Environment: real
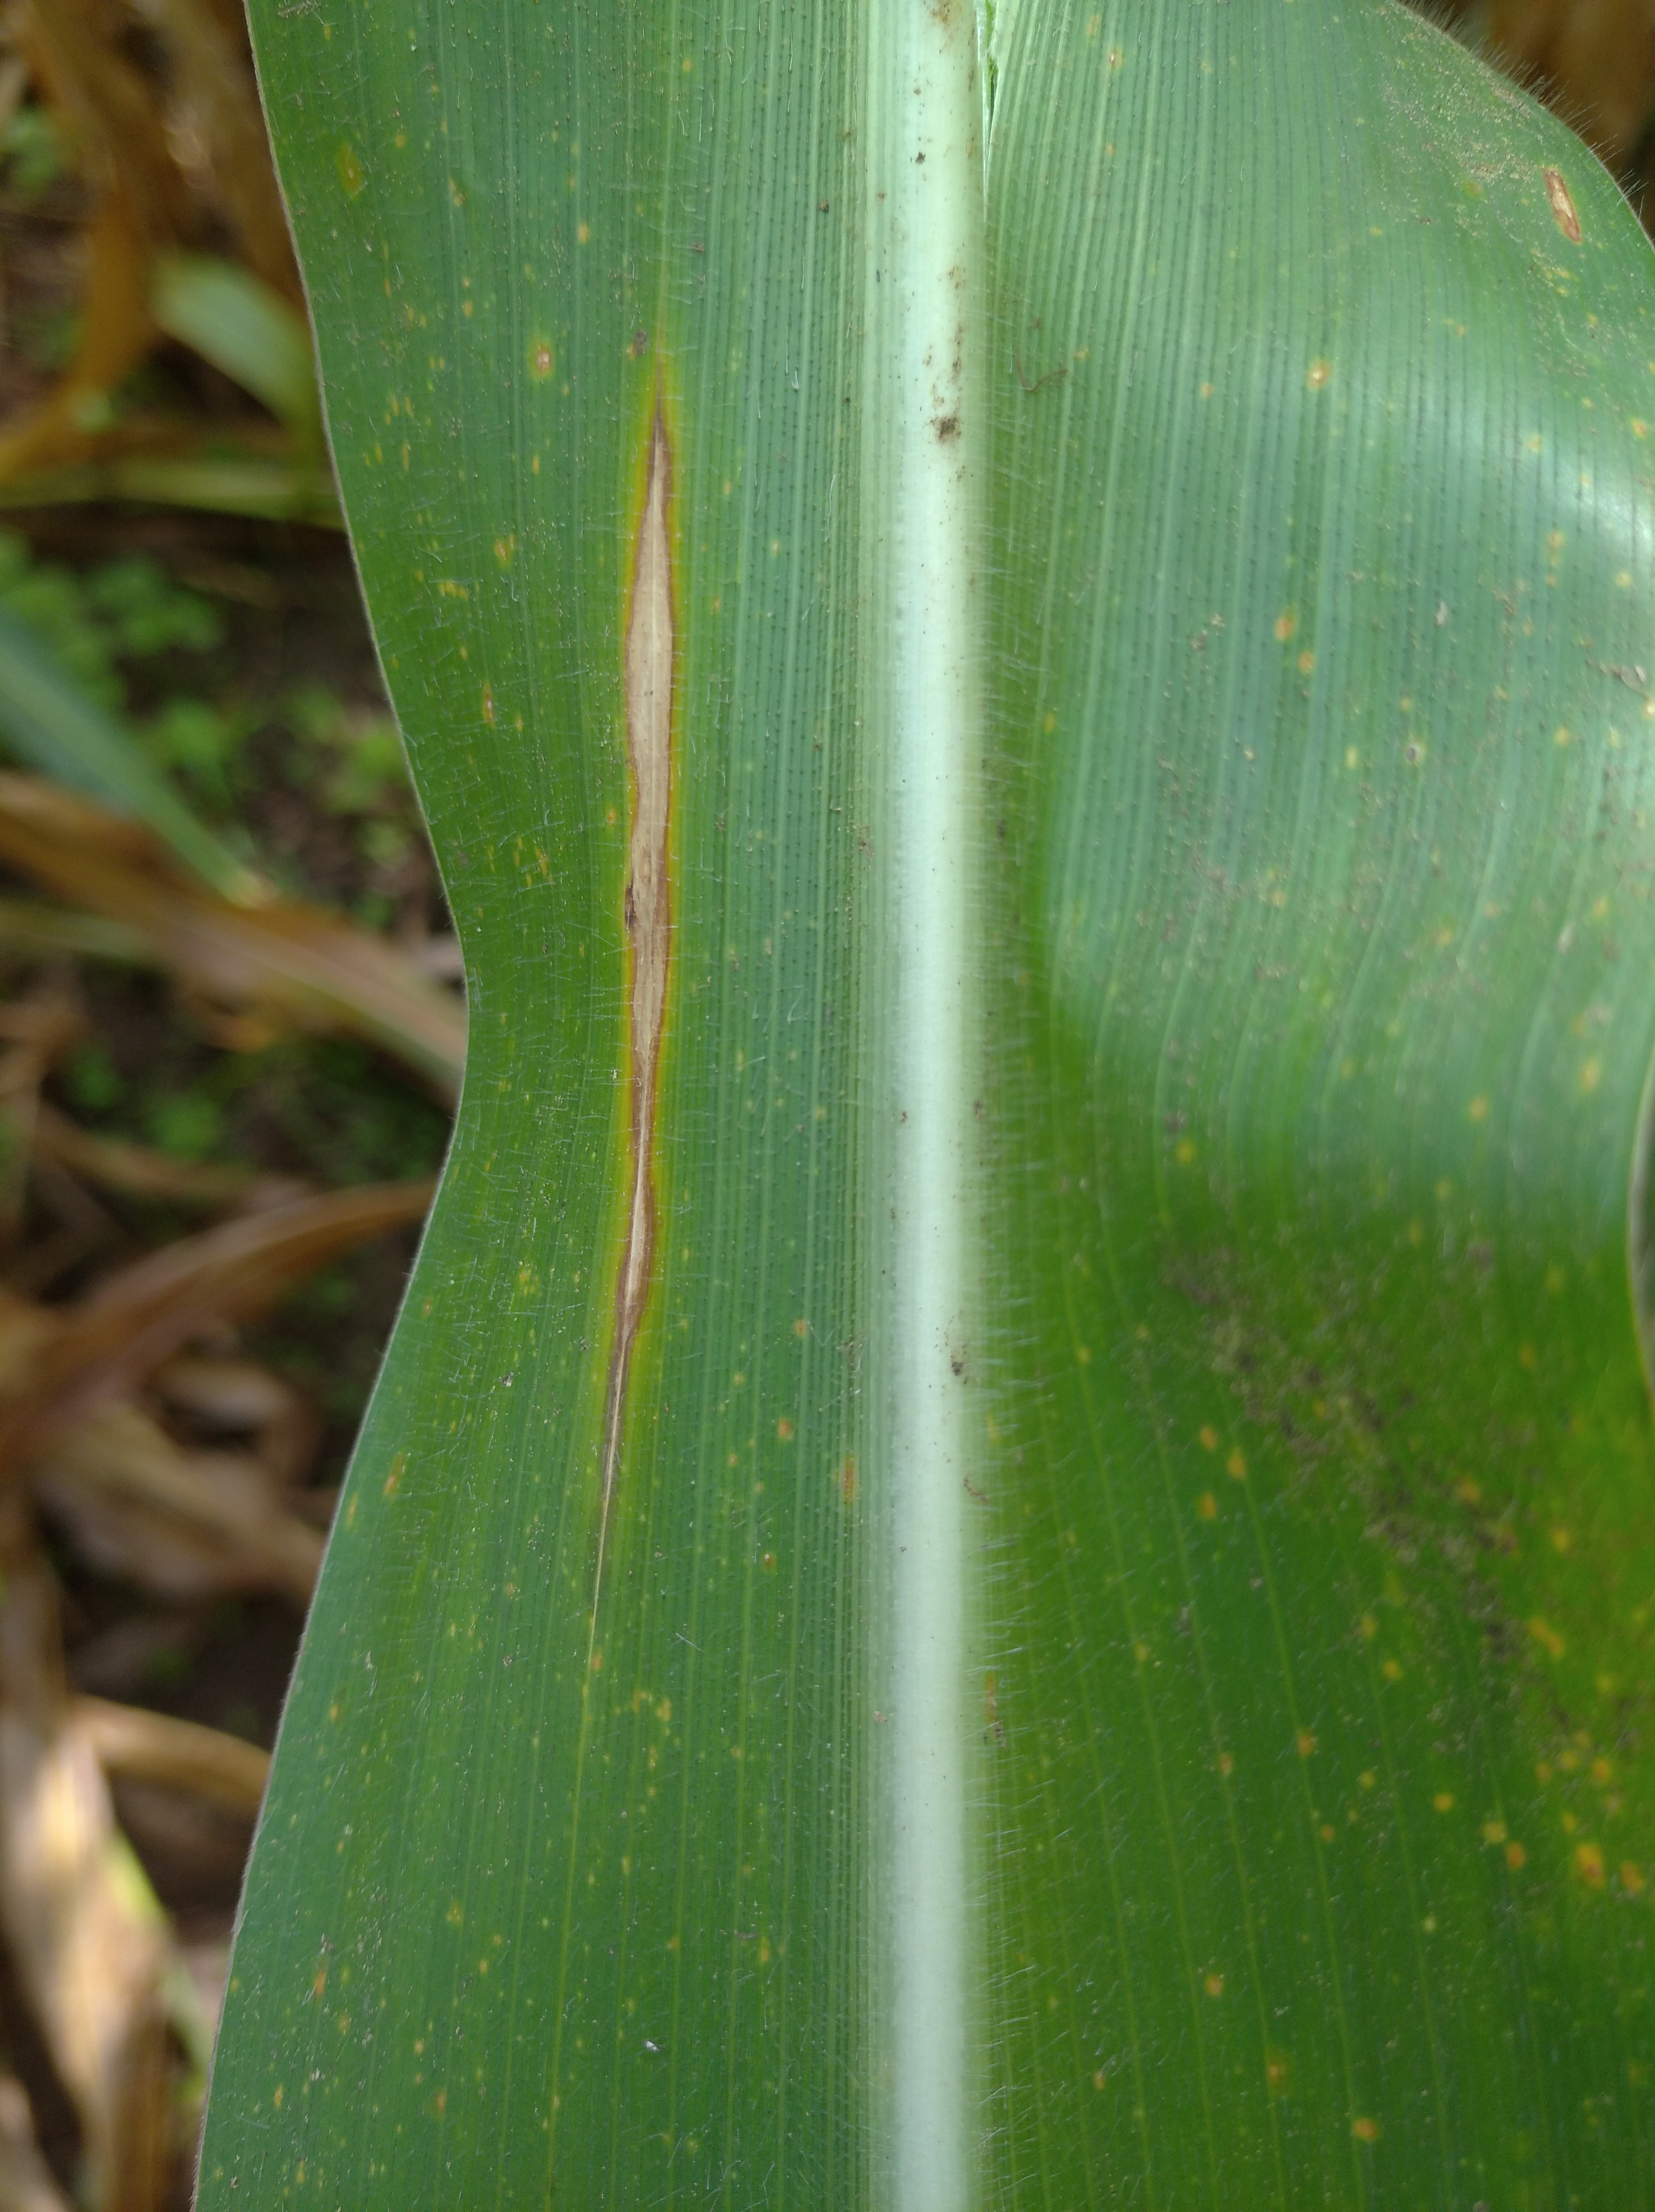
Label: northern_corn_leaf_blight